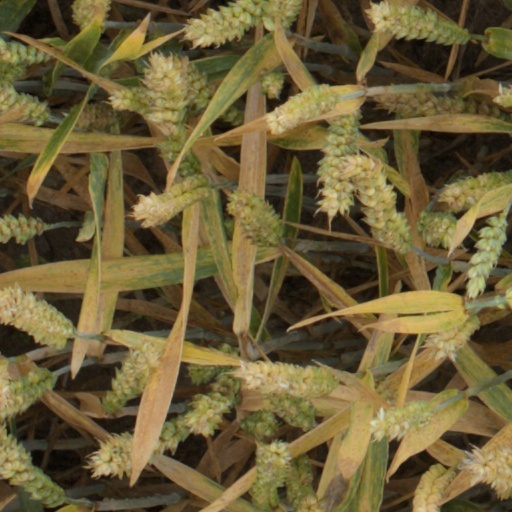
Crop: wheat